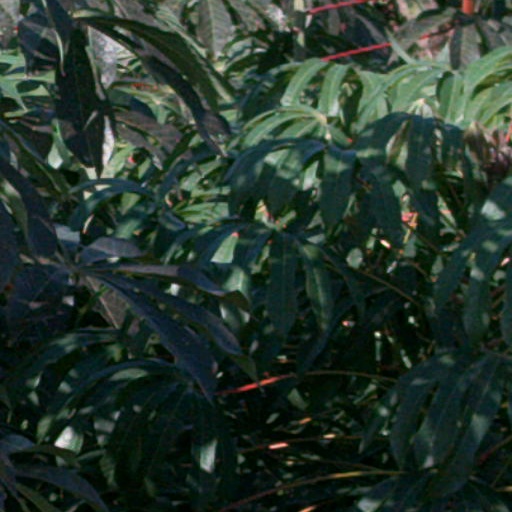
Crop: cassava